Clarence Cameron White

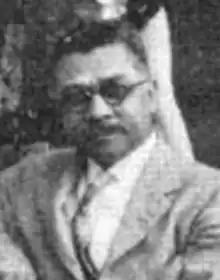
White, from a 1925 issue of "The Crisis"

White maintained an active career as a performer, teacher, and composer. From 1902 until 1903, White contributed articles on violin pedagogy and history to "The Negro Music Journal" and from 1903 until 1907 served as the head of the string department of the Washington Conservatory of Music, founded by pianist, educator, and Oberlin alumna, Harriet Gibbs Marshall. As a concert violinist he received critical praise and toured the United States with his wife, pianist Beatrice Warrick White. A founding member of the National Association of Negro Musicians, White served as the organization's president from 1922 to 1924. From 1924 to 1930, he taught at West Virginia State College and succeeded R. Nathaniel Dett as head of the music department of Hampton Institute from 1932 until 1935). In this period he wrote his best-known works: the ballet, "A Night in Sans Souci"—from the play "Tambour", and the opera "Ouanga". The lead role in "Ouanga" had been performed by baritone Lawrence Winters. These works are based on Haitian themes working with playwright and librettist John Matheus.